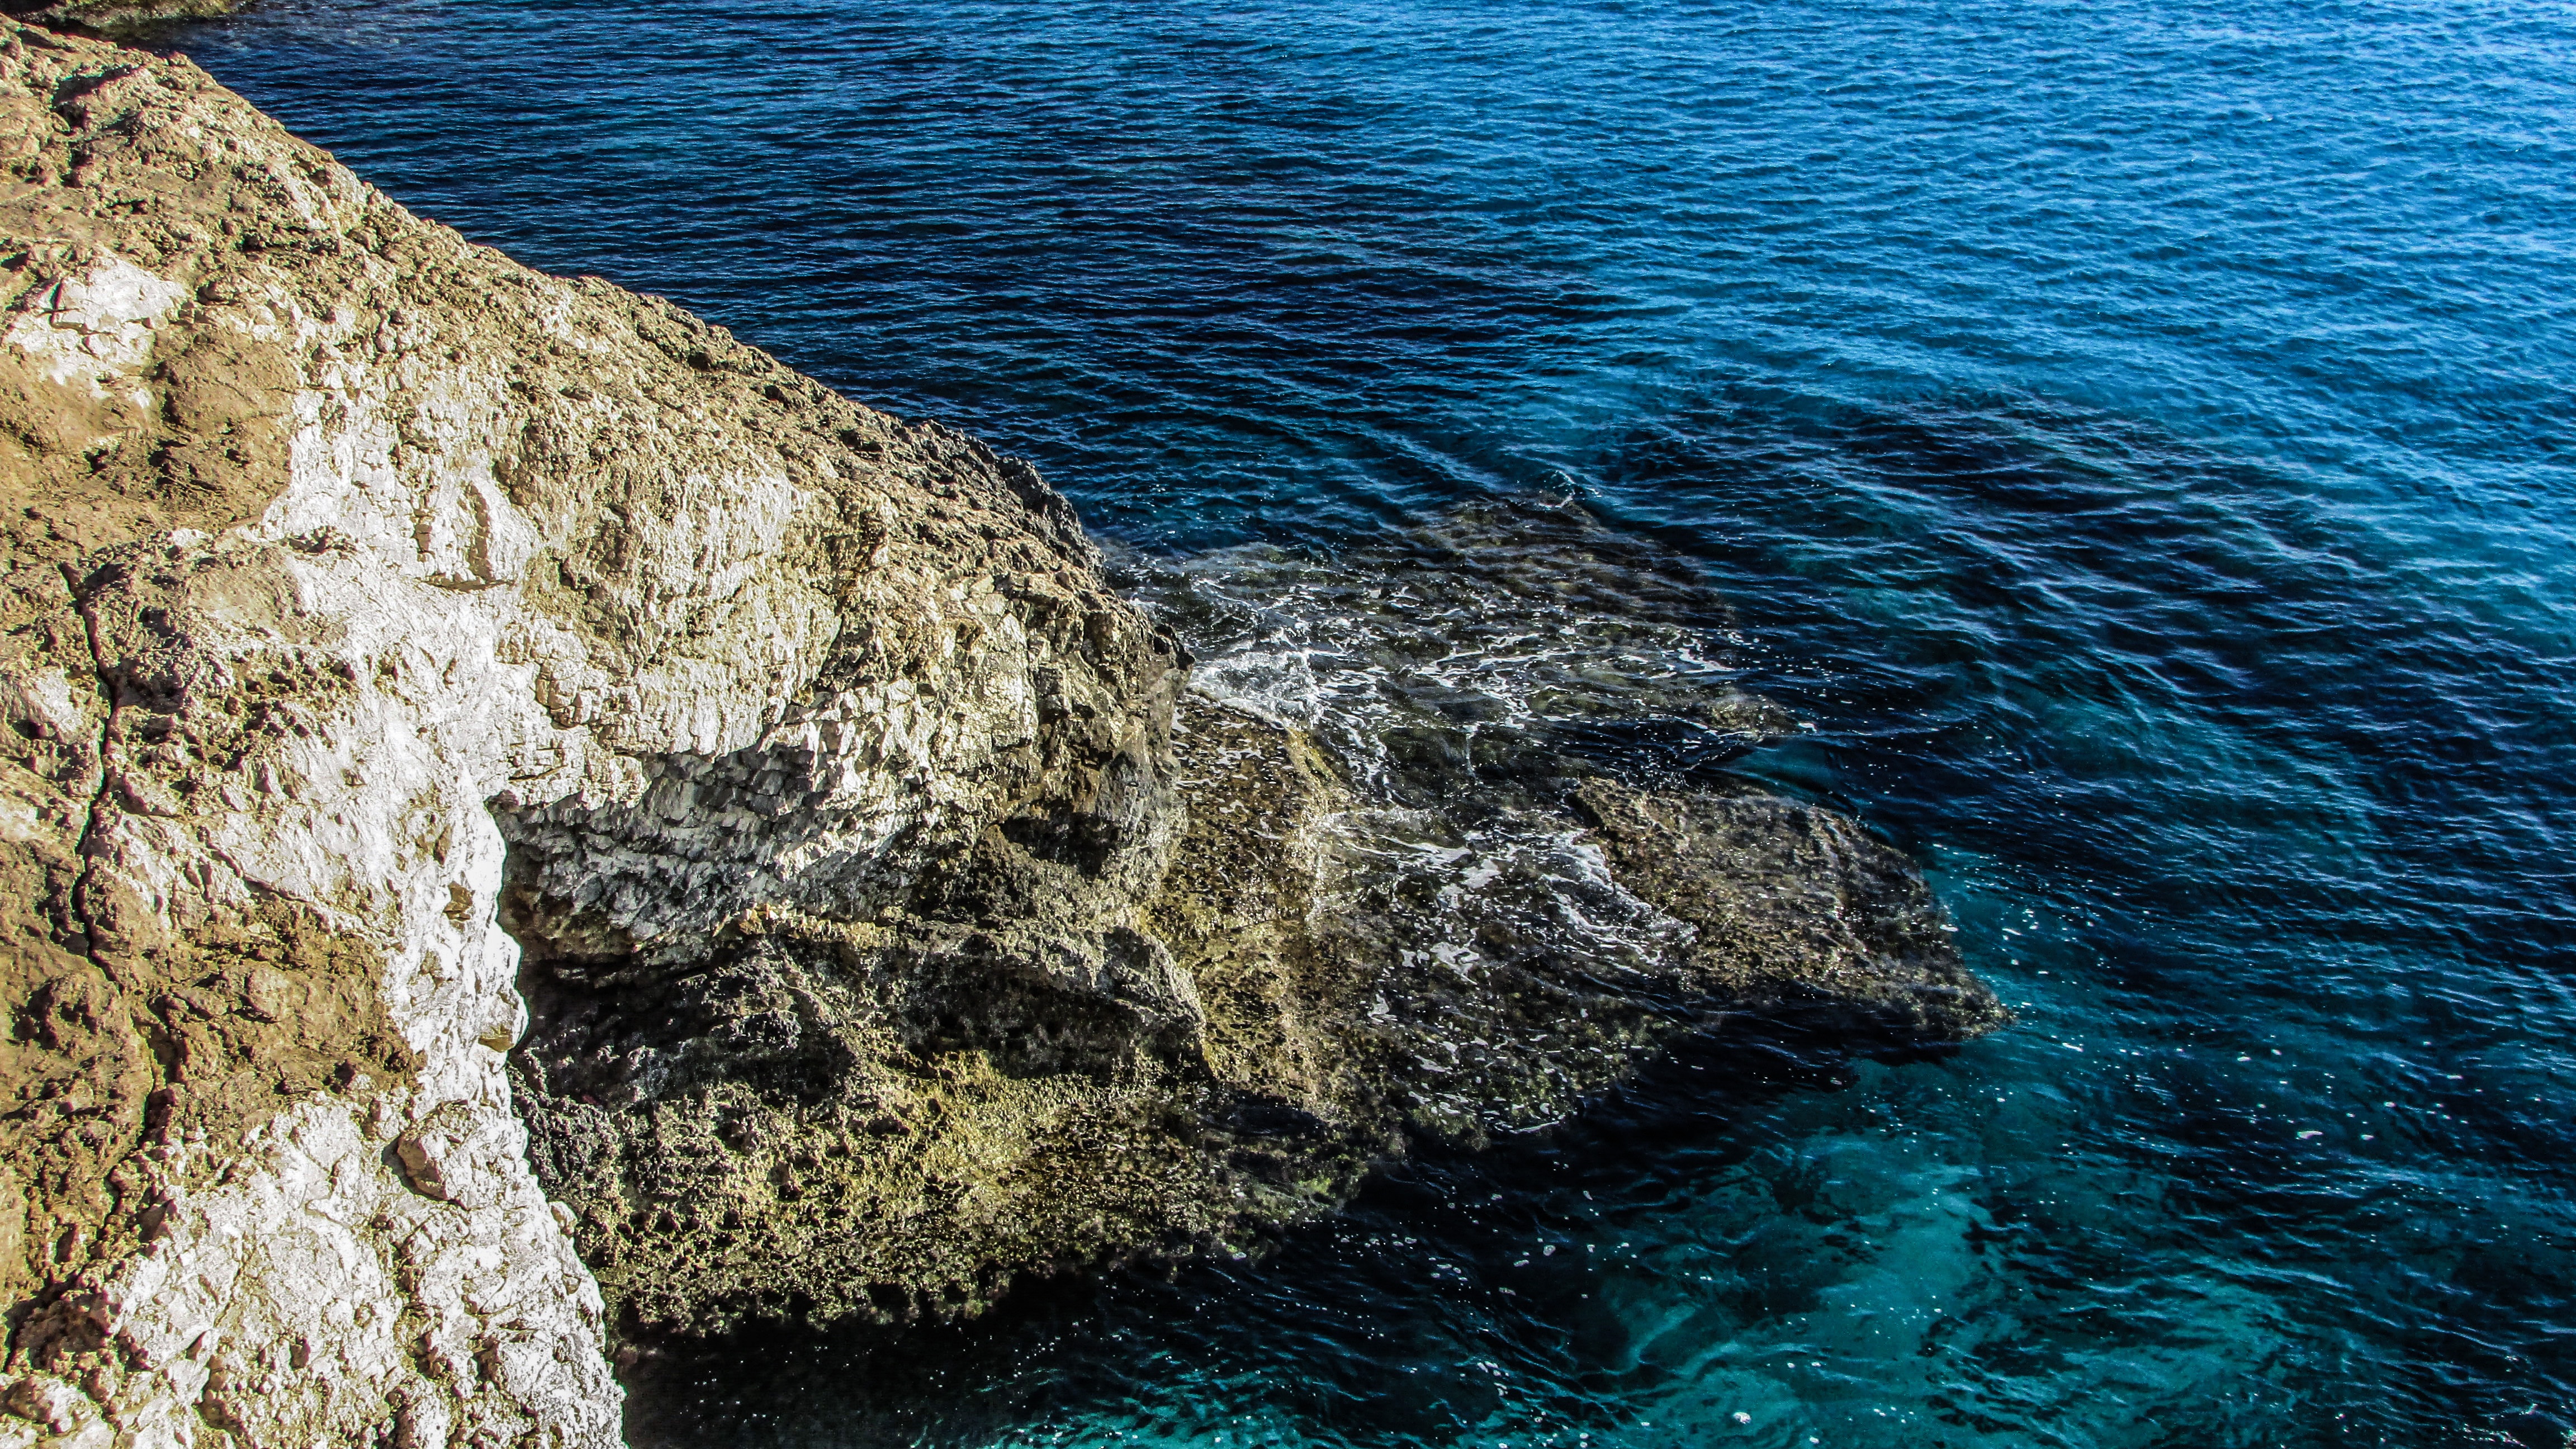
sea, coast, water, nature, rock, ocean, shore, wave, cliff, scenic, terrain, rocky coast, cyprus, cape, islet, landform, ayia napa, nature landscape, wind wave